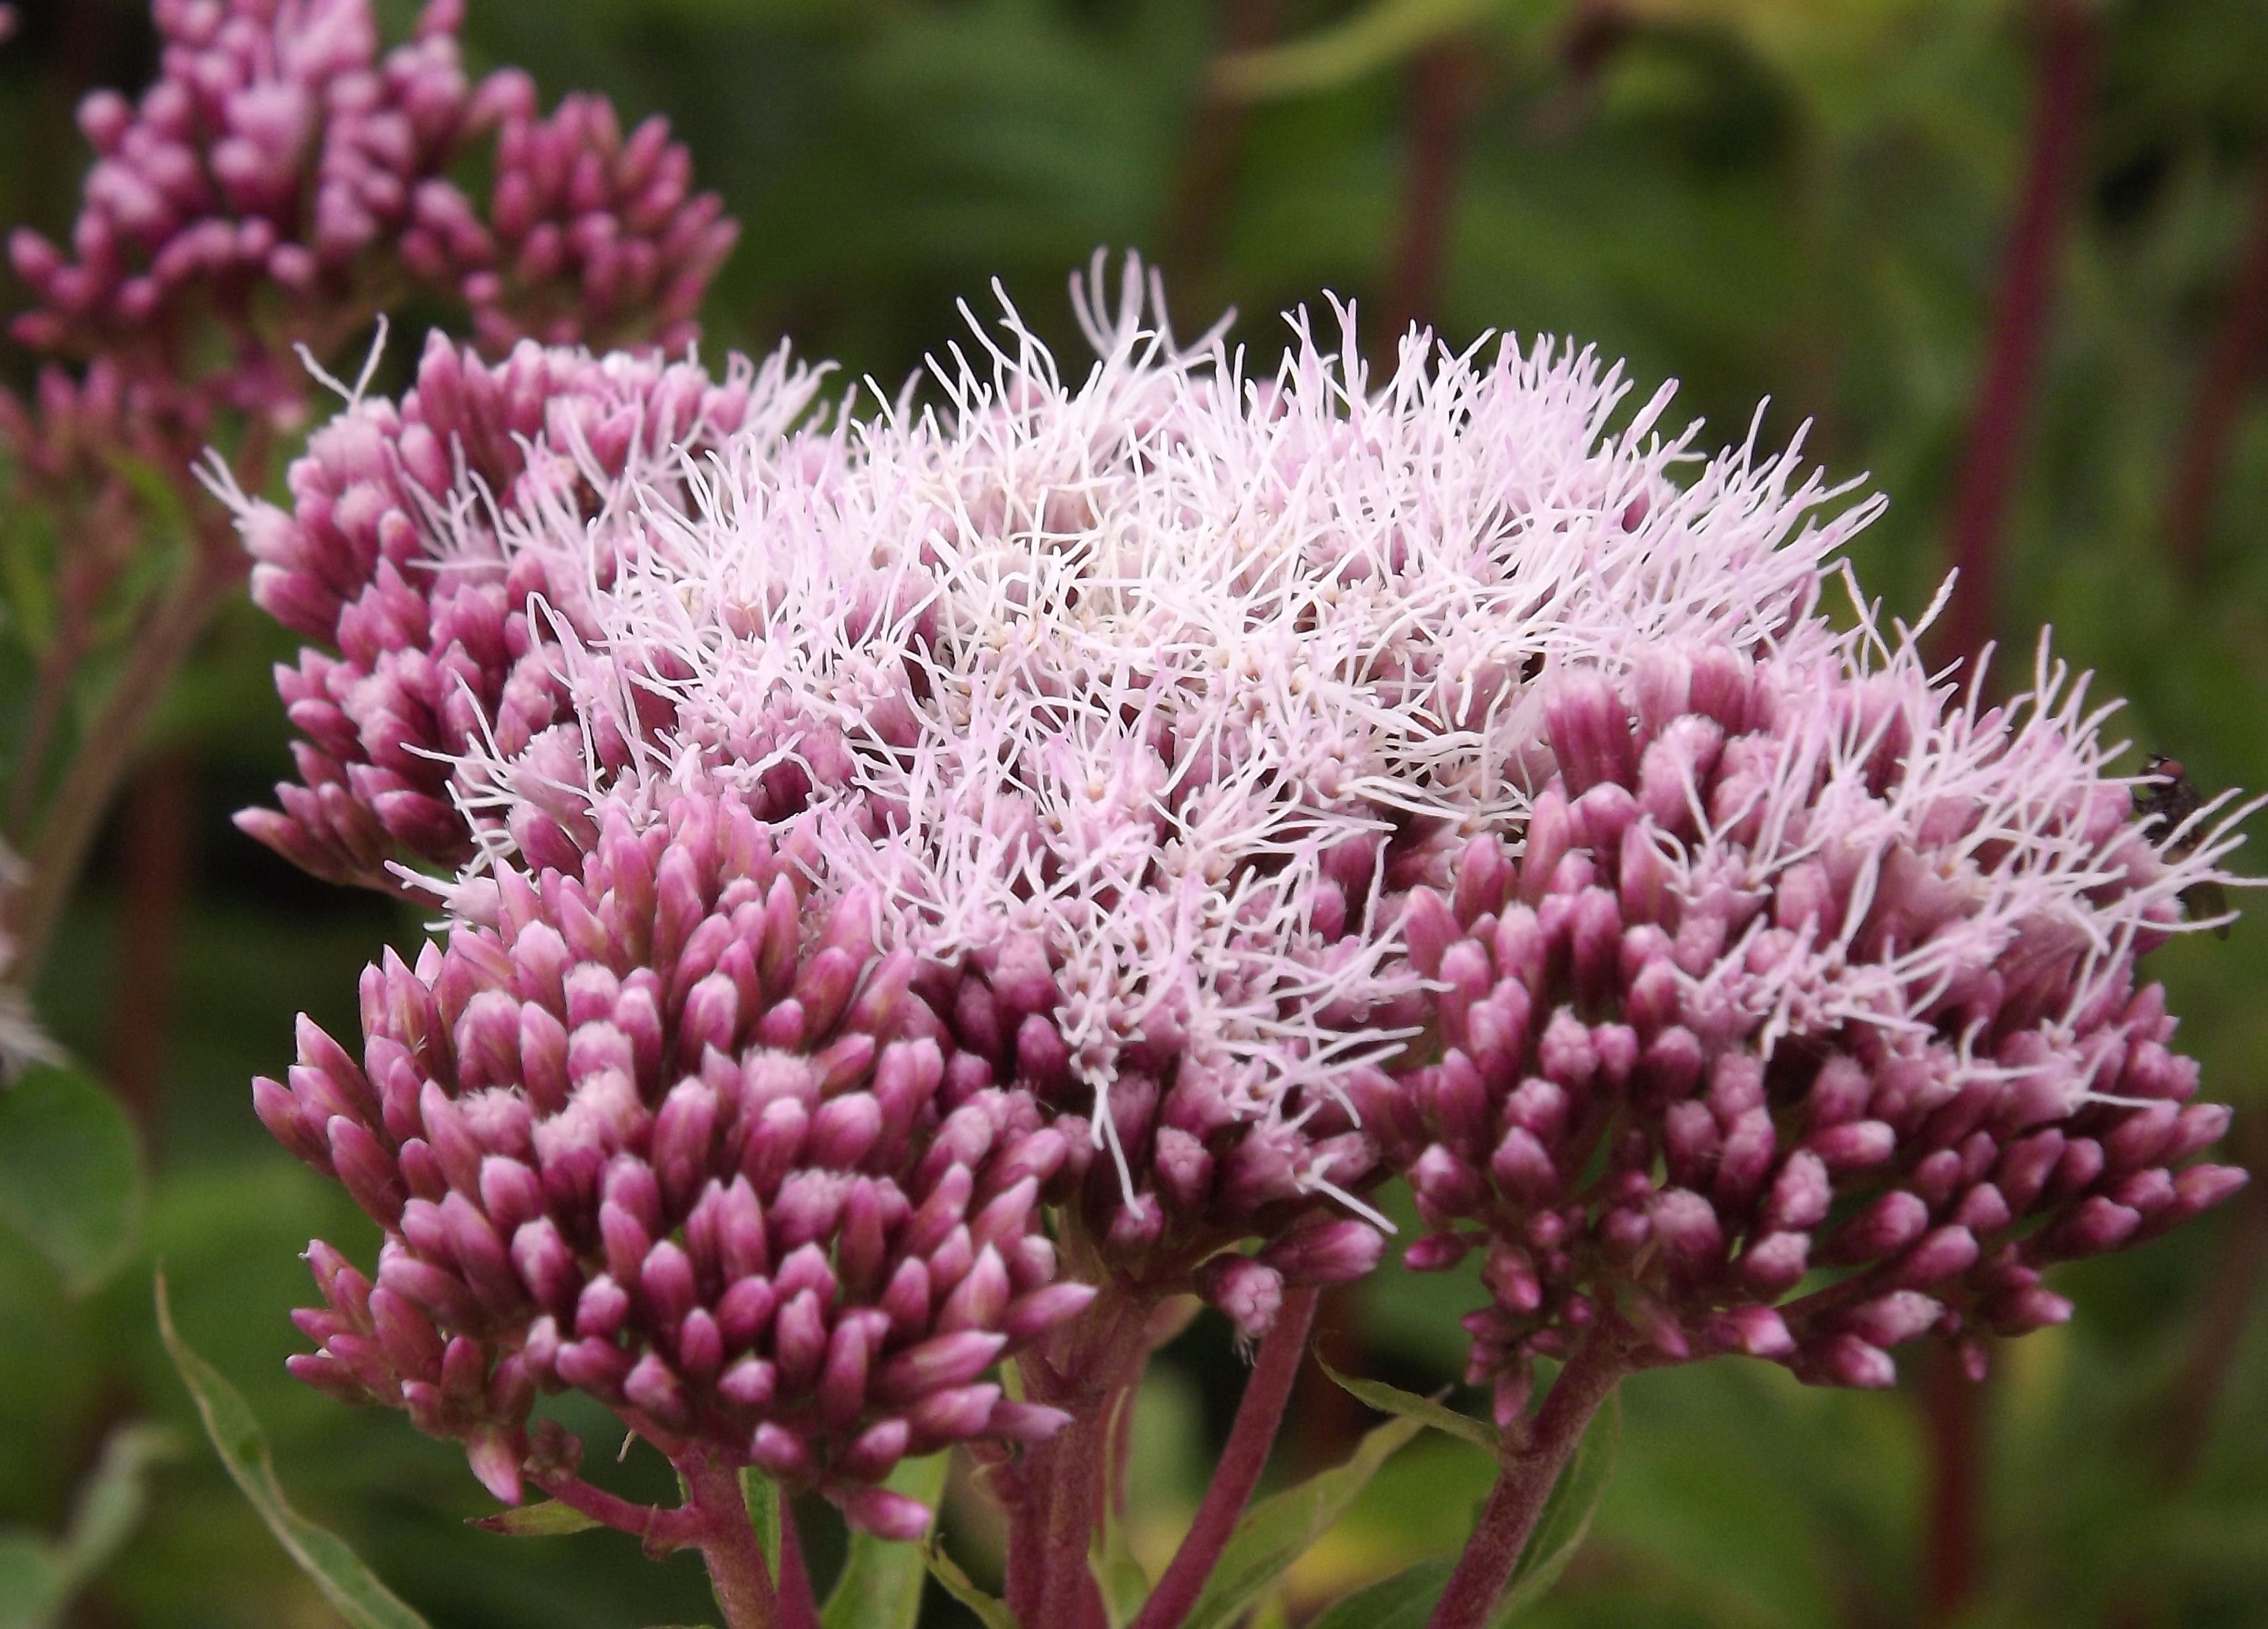
nature, blossom, plant, flower, produce, botany, flora, wildflower, flowers, shrub, pink flower, macro photography, flowering plant, land plant, onion genus, ironweed